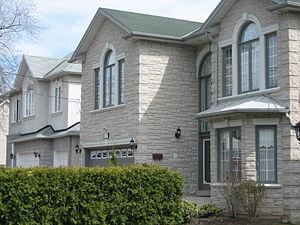
Willowdale est une communauté de Toronto, dans la province de l'Ontario au Canada. La communauté se trouve dans le district de North York. À l'origine, il s'agissait de trois village nommés Newtonbrook, Willowdale et Lansing.